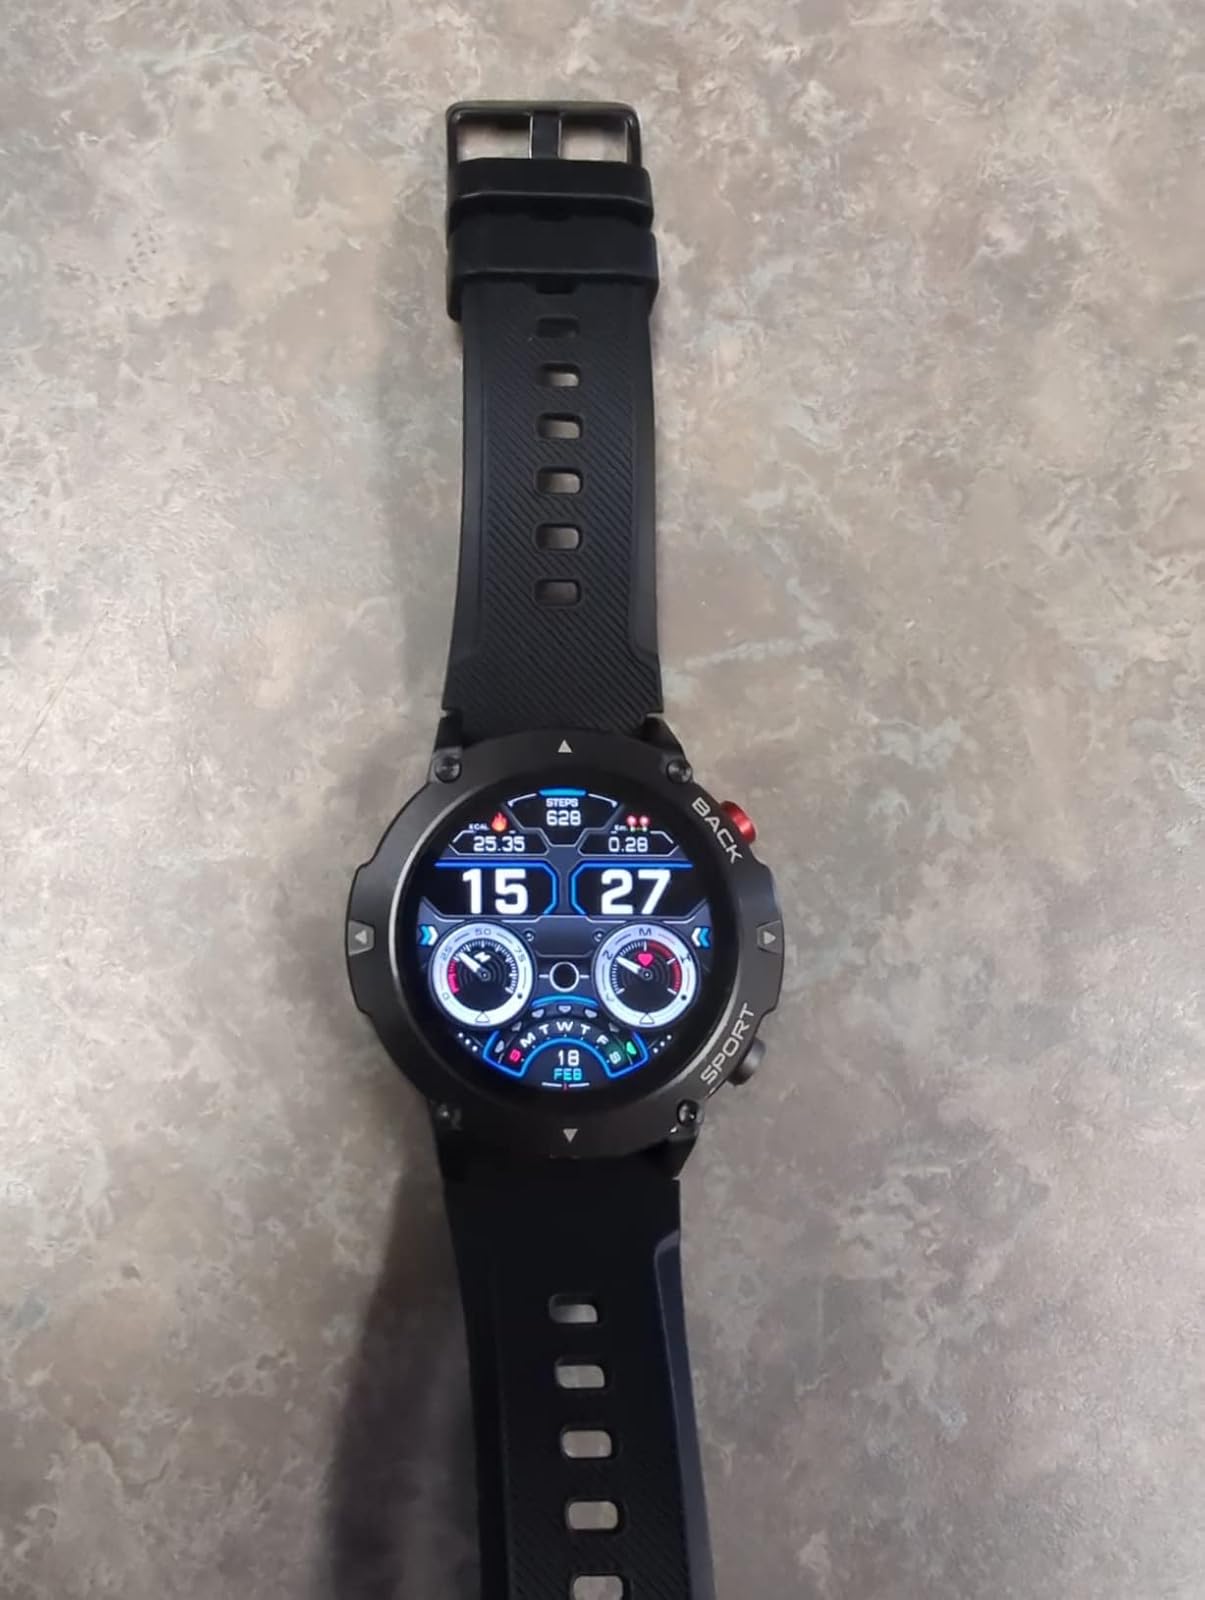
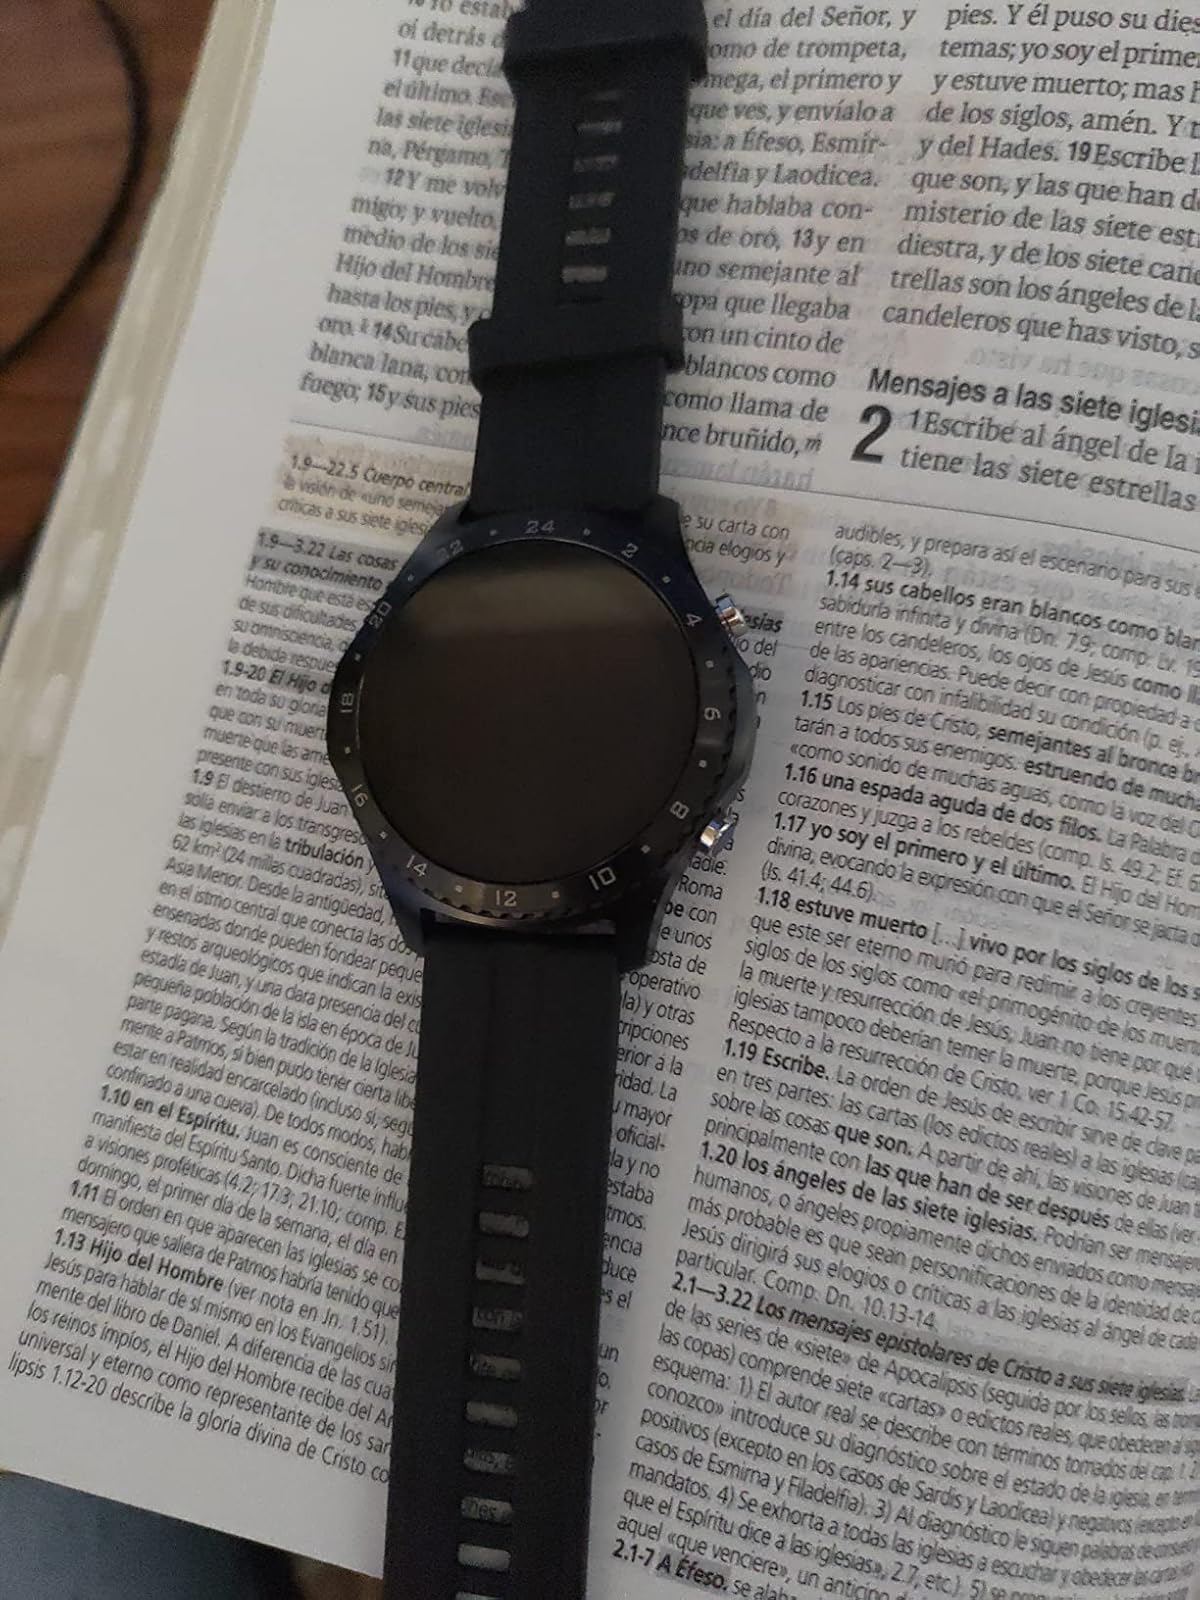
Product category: smartwatch
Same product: no